Spine (zoology)

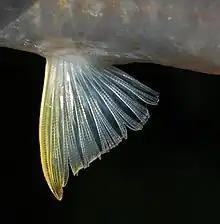
Pelvic fin of a Java barb, a ray-finned fish

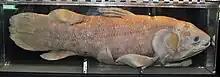
The short fin spines on a coelacanth, a lobe-finned fish

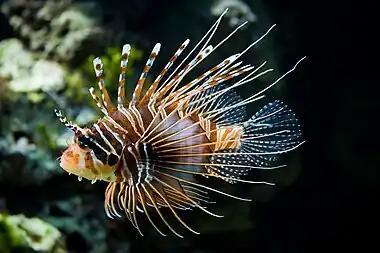
A lionfish, with venomous spines

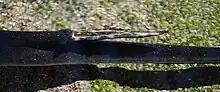
The stinger on a stingray's tail

Spines are found in the fins of most bony fishes, particularly actinopterygians (ray-finned fishes), who have folding fan-like fin made of spreading bony spines called lepidotrichia or "rays" covered by thin stretches of skin.